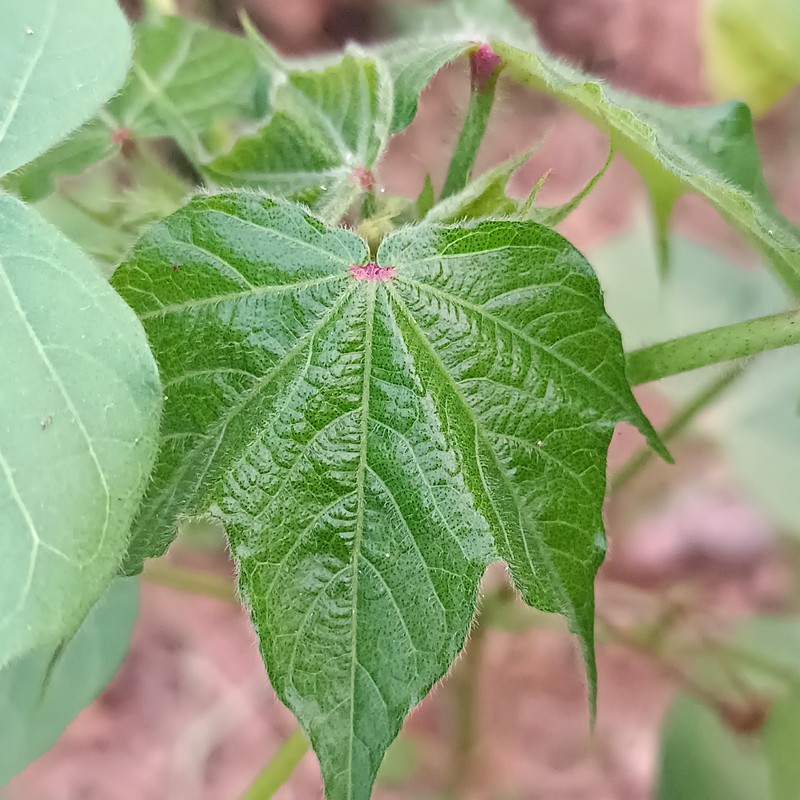
Label: Healthy Leaf